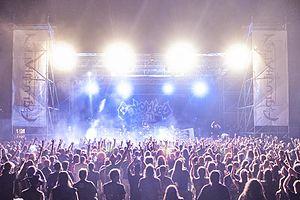
Entombed A.D. est un groupe de death metal suédois, originaire de Stockholm. Il est formé en janvier 2014 d'un schisme au sein d'Entombed, et compte dans ses rangs leur chanteur historique Lars-Göran Petrov.